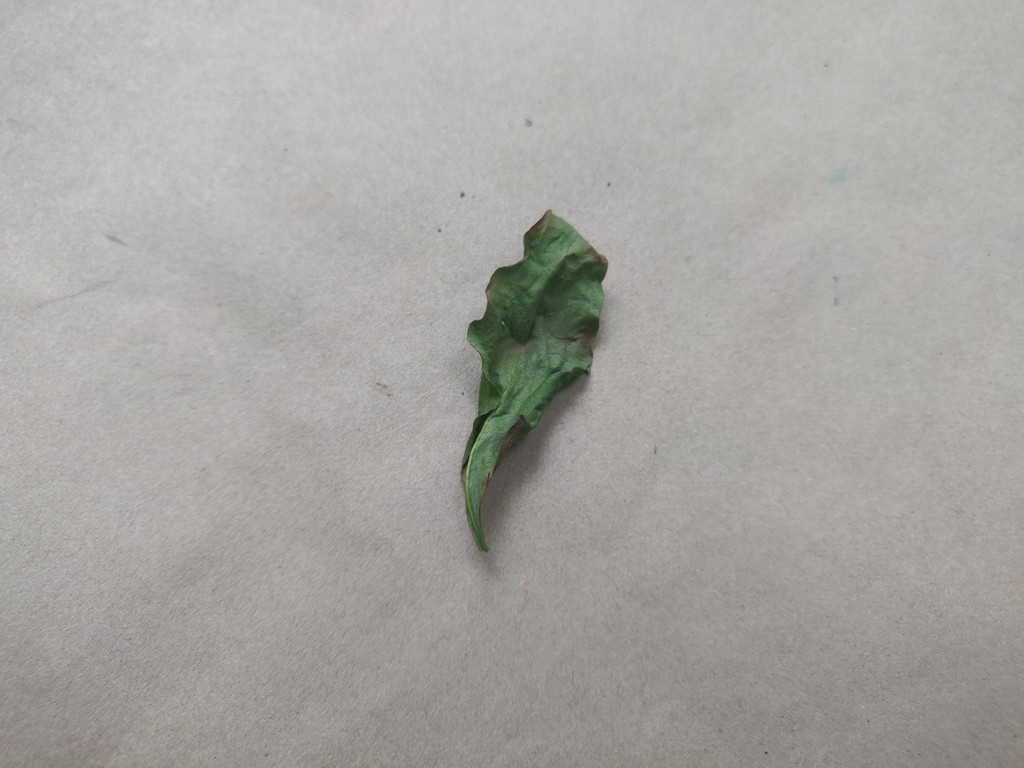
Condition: Dried
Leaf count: single
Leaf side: unknown